Kersal Moor

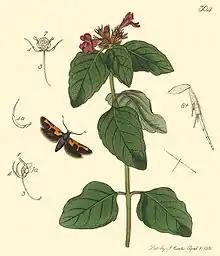
An engraving of the Manchester Tinea "Euclemensia woodiella" by John Curtis in British Entomology (1830)

As a relatively rural environment in an increasingly urbanised area, Kersal Moor was also used for more peaceful pursuits. During the 18th and 19th centuries it was much frequented by amateur naturalists and botanists. One of the botanists was Richard Buxton who went on to write "A Botanical Guide to Manchester". In 1829 an amateur insect collector named Robert Cribb collected a series of about fifty small yellow and brown moths from a rotting alder on the moor. These turned out to be a previously unknown species of moth, but they were mistakenly attributed to a friend of Cribb's, the collector R. Wood, who had asked an expert to identify them. The moths were classified as "Pancalia woodiella" (today "Euclemensia woodiella") in Wood's honour.